Schedules of substances annexed to the Chemical Weapons Convention

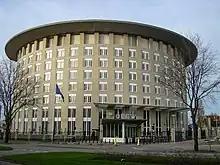
Headquarters of the OPCW in The Hague

The State Parties to the Convention are required to provide the monitoring Organisation for the Prohibition of Chemical Weapons (OPCW) annually with an overview of the production of substances covered by the Convention. Any (intended) production of Schedule 1 chemicals or transfers thereof to other Contracting States must be declared. Schedules 2 and 3 chemicals produced on their territory must also be reported in the annual statement insofar as the quantity thereof has exceeded a certain threshold value. With a few exceptions, only annually produced quantities above 100 kg of List 2 substances from Part A or 1000 kg of a precursor from Part B must be reported to the OPCW by the Contracting States. A limit of 1 kg applies to the substance BZ in List 2. For substances in List 3, a threshold value of 30 tonnes applies.